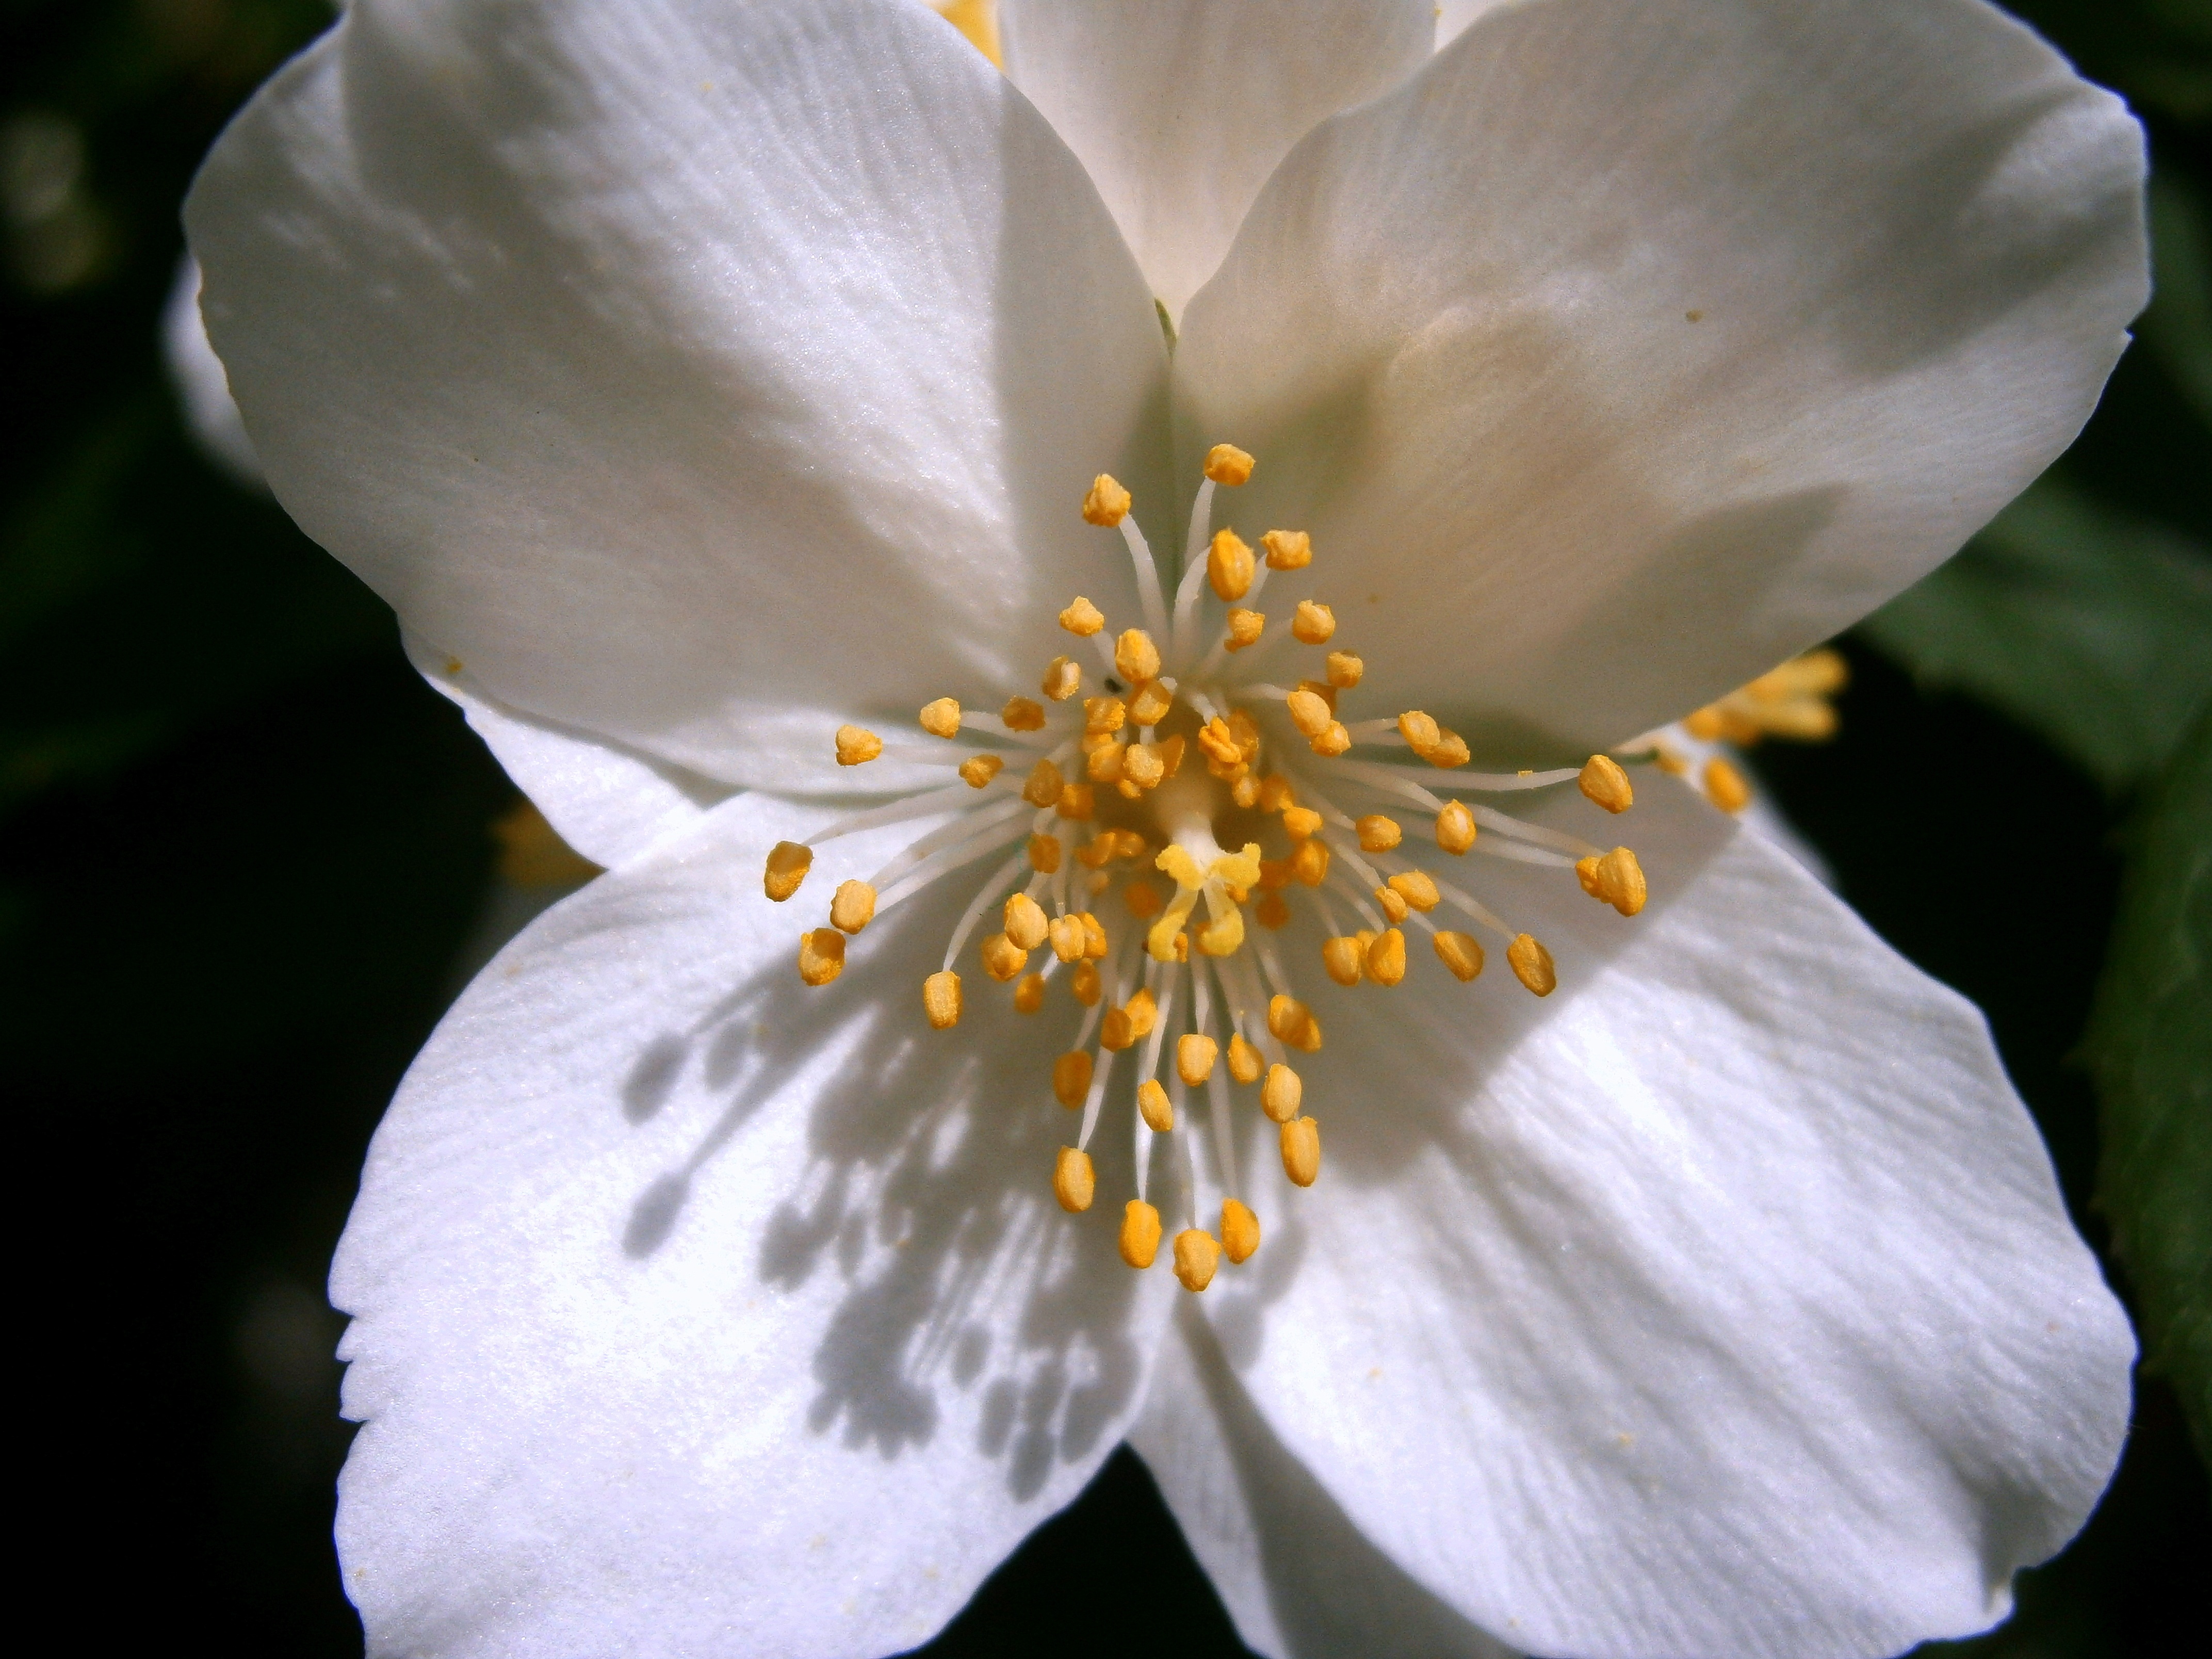
nature, blossom, light, plant, white, sunlight, flower, petal, bloom, pollen, macro, botany, garden, close, flora, wildflower, flowers, close up, bright, ornamental shrub, nectar, fragrance, sepals, macro photography, jasmin, flowering plant, greenhouse hydrangea, hydrangeaceae, flower fullness, flowering time, early summer, summer jasmine, mock orange, european whistle shrub, philadelphus coronary, pale whistle shrub, bauer jasmin, land plant, calochortus